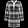
Label: Coat